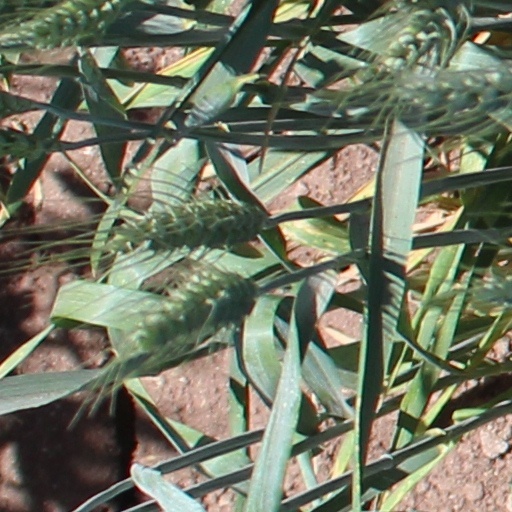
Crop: wheat